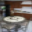
Label: table